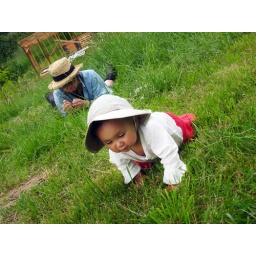
Examining pasture diversity and waiting for the pig to roast at Zenger Farm on summer solstice. Photo by Holly.